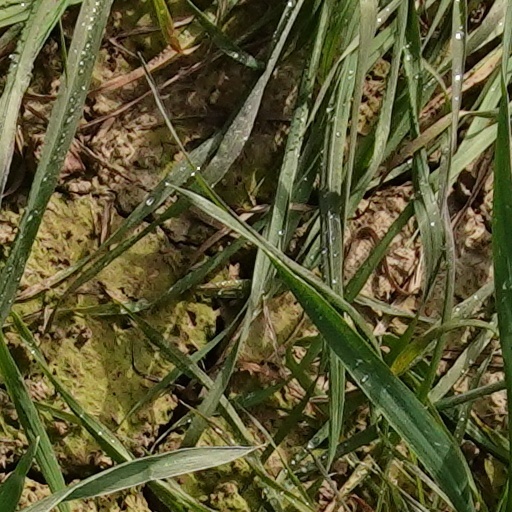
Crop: wheat